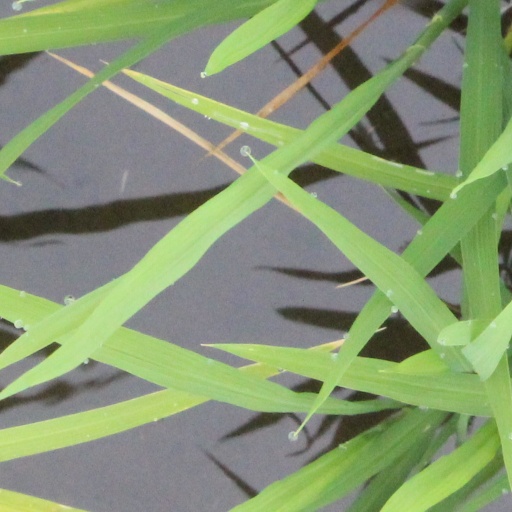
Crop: rice